Question: Please indicate a possible affordance area of the motorcycle that can be used for sitting on
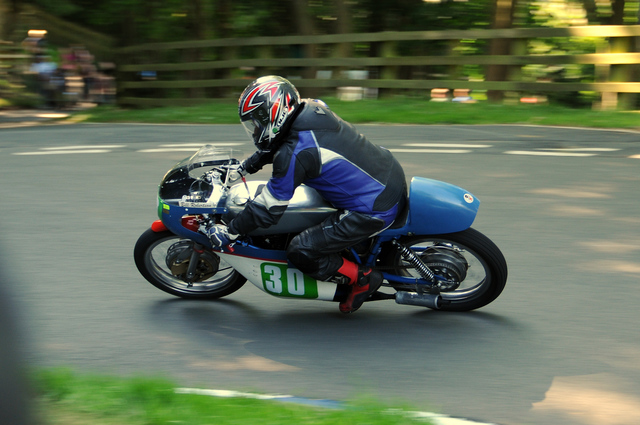
Answer: [288.5, 174, 414.5, 238]